Overexploitation

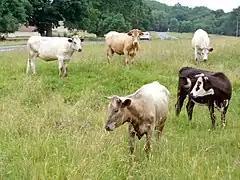
Cows on Selsley Common. The tragedy of the commons is a useful parable for understanding how overexploitation can occur.

In 1968, the journal "Science" published an article by Garrett Hardin entitled "The Tragedy of the Commons". It was based on a parable that William Forster Lloyd published in 1833 to explain how individuals innocently acting in their own self-interest can overexploit, and destroy, a resource that they all share. Lloyd described a simplified hypothetical situation based on medieval land tenure in Europe. Herders share common land on which they are each entitled to graze their cows. In Hardin's article, it is in each herder's individual interest to graze each new cow that the herder acquires on the common land, even if the carrying capacity of the common is exceeded, which damages the common for all the herders. The self-interested herder receives all of the benefits of having the additional cow, while all the herders share the damage to the common. However, all herders reach the same rational decision to buy additional cows and graze them on the common, which eventually destroys the common. Hardin concludes: